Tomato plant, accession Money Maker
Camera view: bottom (45 deg); turntable rotation: 330 degrees
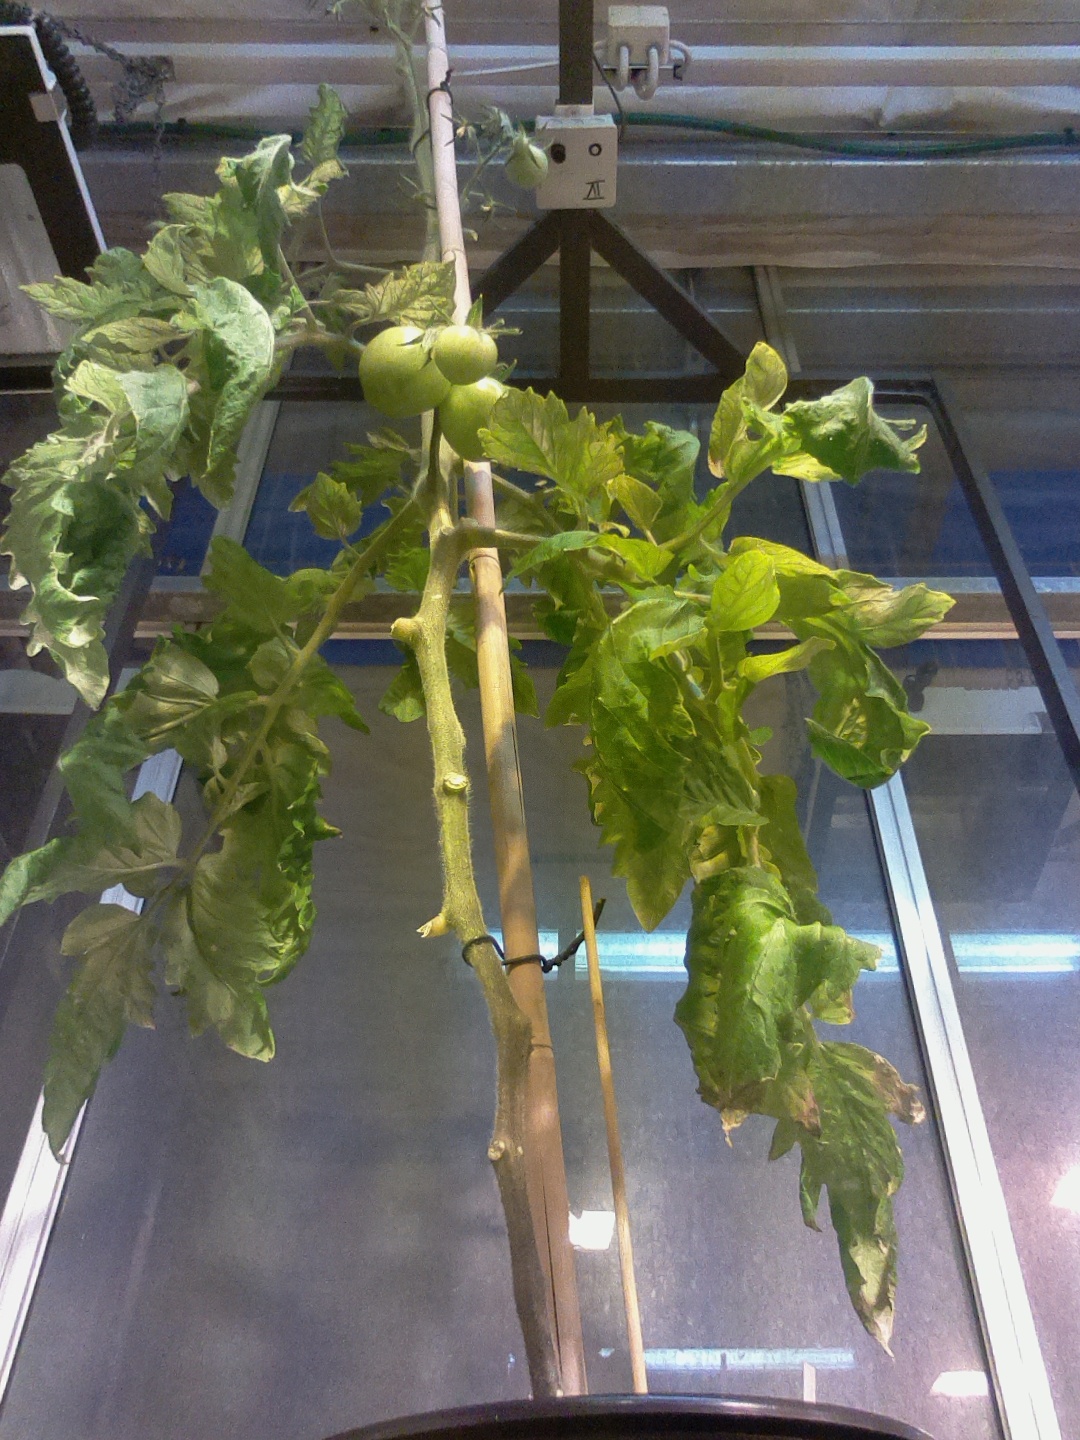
BBCH growth stage 77: 70%-80% of final fruit size